Nino Marchetti

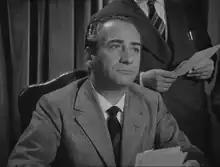
Marchetti in "Il viale della speranza" (1953)

Nino Marchetti (21 February 1905 – 19 February 1981) was an Italian film actor. He appeared in 66 films between 1934 and 1973.